Oda Nagamasu

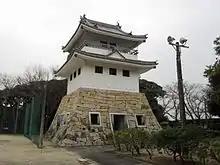
Ōkusa Castle Site

His childhood name was Gengorō (源五郎) and he was the 11th son of Oda Nobuhide. In 1574, he received the Chita District in Owari and the construction of Ōkusa Castle. Later, he was commissioned to serve Oda Nobutada in the Siege of Iwamura (1575), Siege of Shigisan (1577), Siege of Itami (1579), Siege of Takato (1582) and Battle of Tenmokuzan (1582).